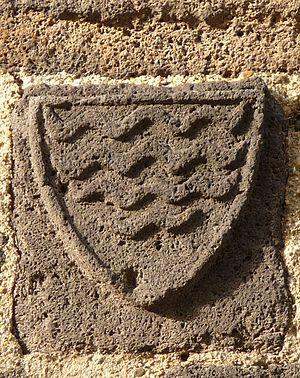
Agde est une commune française située dans le département de l'Hérault, en région Occitanie.
L'histoire d'Agde s'étend sur une longue période d'environ vingt-six siècles, jalonnée notamment par les Phocéens, les Romains, les Wisigoths. Comme toutes les communes du Bas-Languedoc, elle a subi la Croisade des Albigeois et les guerres de religion.